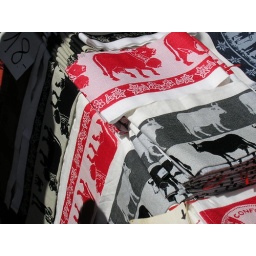
at the Thursday street market in Bulle